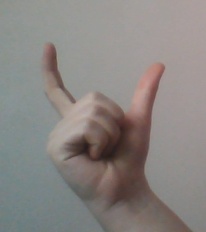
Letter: nun